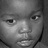
Emotion: neutral